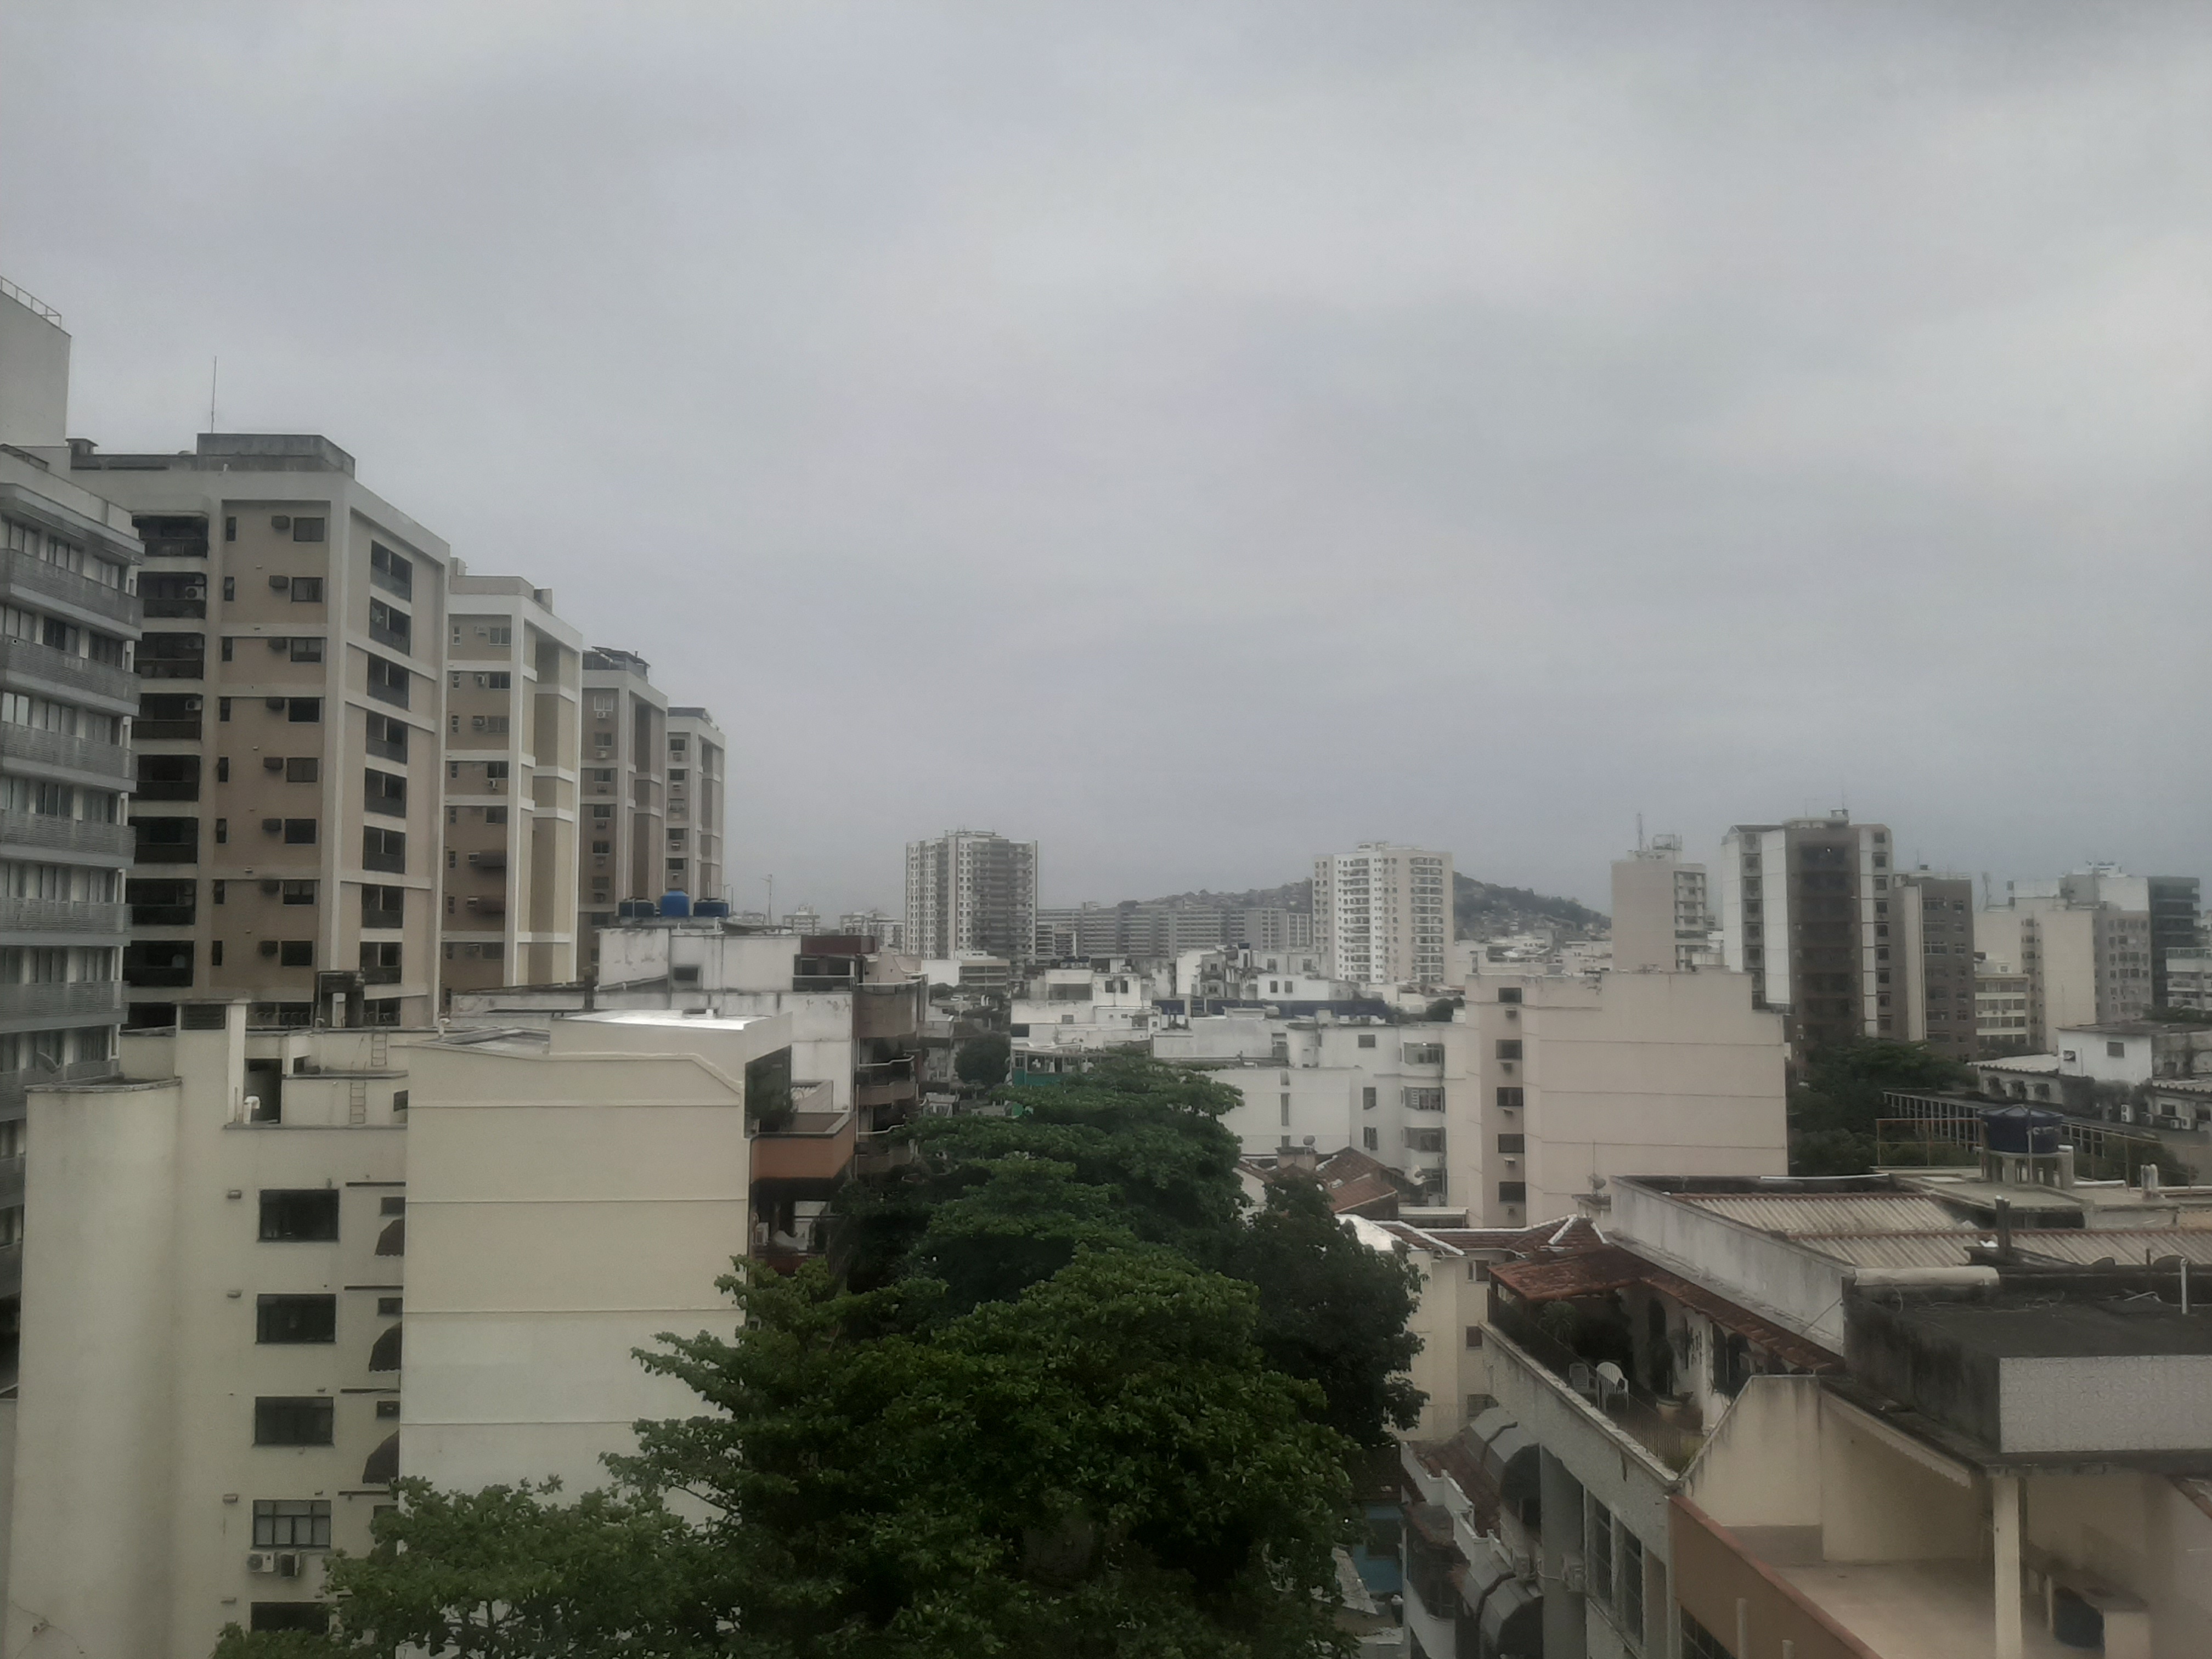
natural, cloud, sky, building, daytime, skyscraper, window, urban design, tree, tower block, condominium, neighbourhood, residential area, cityscape, city, commercial building, roof, facade, metropolis, mixed use, apartment, suburb, house, plant, downtown, landscape, headquarters, skyline, corporate headquarters, horizon, daylighting, fog, cumulus, room